Yakima Park Stockade Group

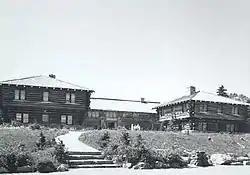

The Yakima Park Stockade Group, also known as North and South Blockhouses and Stockade at Sunrise, is a building complex consisting of four log buildings at the Sunrise Visitors Center area in the northeast part of Mount Rainier National Park. The complex is architecturally significant as a particularly fine example of rustic frontier log architecture. The first of the blockhouses and the stockade were built in 1930, while the second blockhouse followed in 1943. It was declared a National Historic Landmark in 1987. It is in turn part of the Mount Rainier National Historic Landmark District, which encompasses the entire park and which recognizes the park's inventory of Park Service-designed rustic architecture.